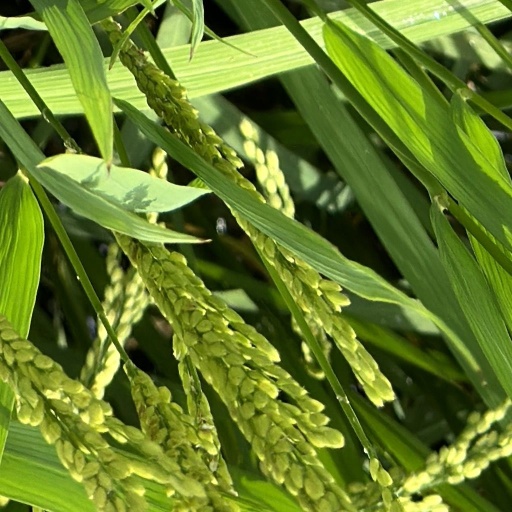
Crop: rice